Cornelis Massijs

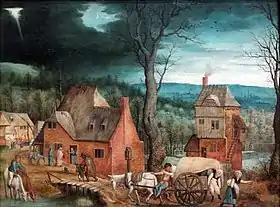
"Arrival of the Holy Family in Bethlehem"

Cornelis Massijs was initially known for his graphic work. In the early 20th century he was rediscovered as a landscape painter. Seven signed paintings by him are known and these have served as the basis for the attribution of other, unsigned paintings to Cornelis Massijs.